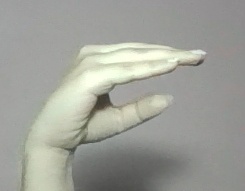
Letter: jeem